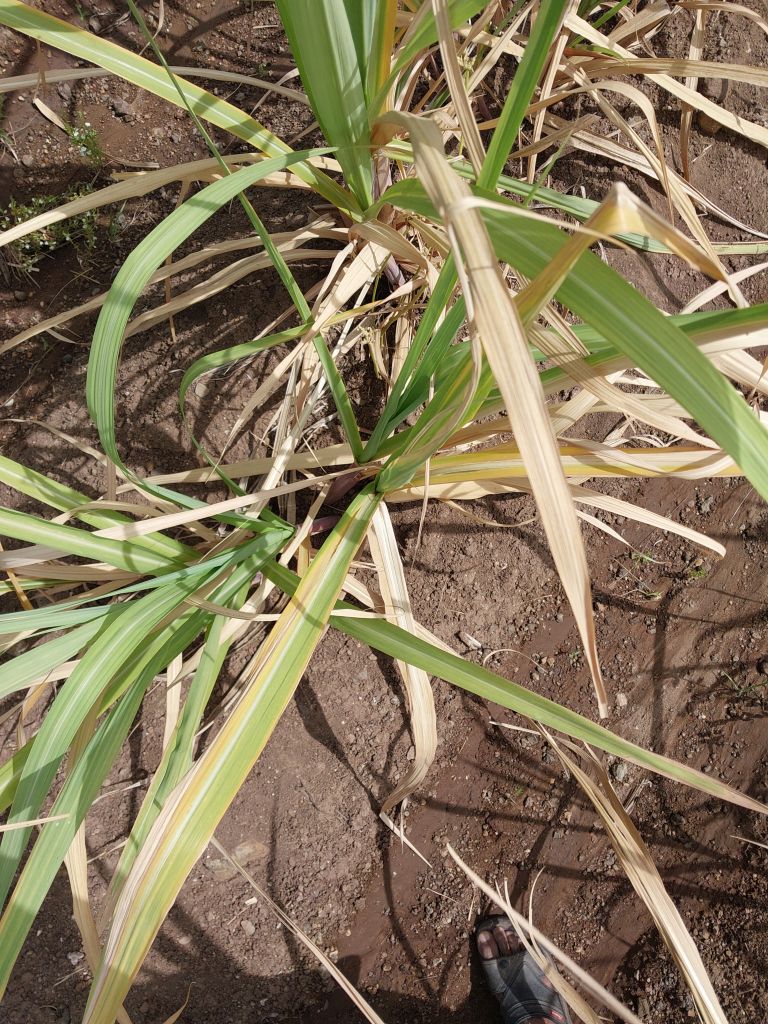
Label: Smut